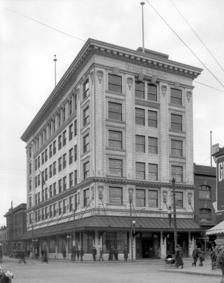
Building: Burns Building
Country: Canada
Year built: 1912
Office in Alberta, Canada Burns Building Burns Building (1930s) General information Status Completed Type Office Location Calgary , Alberta , Canada Coordinates 51°02′43″N 114°03′30″W / 51.0452°N 114.0582°W / 51.0452; -114.0582 Construction started 1911 Completed 1912 Cost C$ 350,000 (1911) Owner Pat Burns (1911–1923) Management Triumph Mgmt. Realty Ltd. Technical details Floor count 6 Design and construction Architect(s) Hodgson, Bates and Beattie (1911) A.J. Diamond and Partners (1981) Carruthers and McCullum (1981) Main contractor Norton – Griffiths Steel Construction Company of Vancouver The Burns Building is a historic six-story building located in downtown Calgary , Alberta . It sits at 237 8 Avenue SE on the end of Stephen Avenue overlooking Olympic Plaza and City Hall. History The building was commissioned by meat baron Pat Burns as the corporate headquarters and flagship market for his empire, Burns Foods. Burns bought the property around 1909 but excavation did not begin until the fall of 1911. Construction commenced in April 1912. 1913 was a big year for building in Calgary. The Palliser Hotel , Lancaster Block, Canada Life Building and the Hudson's Bay store were built. The Herald Building (demolished in 1972 and now the site of the Len Werry Building) was also under construction. In 1923 Pat Burns exchanged the building for the Glengarry Ranch. Original use The ground level provided retail space for Burns' retail meat market. The 130-foot (40 m) long market hall featured twelve 25-foot (7.6 m) high Doric marble columns. Burns leased out the remaining 35,000 square feet (3,300 m 2 ) of office space to a wide variety of tenants. Historian Hugh Dempsey wrote, "the list of businesses which occupied the Patrick Burns Building…reads like a corporate Who's Who." Calgary Power, Alberta Investment and Insurance Brokers, Rocky Mountain Cement and a variety of dentists, doctors, lawyers, realtors, insurance agents and accountants were among the first tenants. Architecture The building was built in the style of Edwardian Classical. The exterior features Lions' heads and other ornamental mouldings sculptured in the surface of the terracotta. Inside white and green Italian marble was used to finish the main stairways and corridors. The building included modern conveniences like steam heating and ventilation. In addition to electricity, each office was equipped with natural gas lighting. Between 1981 and 1984 the building underwent extensive renovations designed by architects A.J. Diamond and Partners with Carruthers and McCullum. Historic status Around 1980 the demolition of the Burns building became a possibility when it was proposed that the property it sat on was needed for the construction of the Calgary Centre for the Performing Arts . In a June 1980 report the situation was clearly outlined. "Our [the city's] urban planning consultants (Hanen and Moriyama) have recommended that two heritage buildings in this block be preserved, namely the Calgary Public Building and the Burns Building. At the time of the recommendation it was thought possible to fit the necessary concert halls and theatres in and around the two old buildings. A more detailed study by the architects for the performing arts group [Stevenson Raines] and their theatre consultants has indicated that while this can be done, a better result can be achieved if the land under the Burns Building were to be available for performing arts purposes." Ultimately the demolition proposal was defeated by one City Council vote. The Burns Building, like the Public Building was saved and incorporated into the design of Performing Arts Centre. In 1987 it was officially designated a Provincial Heritage Resource. See also Wikimedia Commons has media related to Burns Building (Calgary) . Pat Burns Burns Manor References